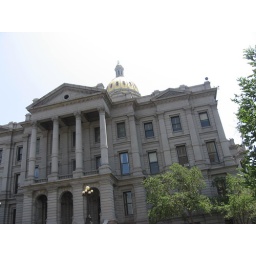
The capitol building in Denver, CO. It has a very shiny gold roof.